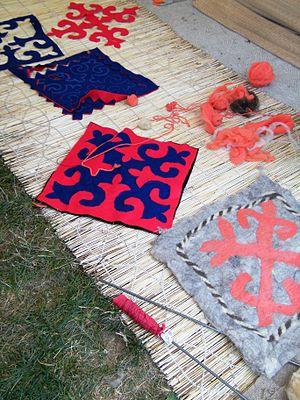
Bride Stories est un seinen manga sous forme d'histoire d'amour historique écrit et dessiné par Kaoru Mori, également connue pour son œuvre Emma. Il est prépublié depuis octobre 2008 par l'éditeur Enterbrain dans le magazine Harta, anciennement Fellows!, et douze tomes sont sortis en décembre 2019.
Cet article traite de différents aspects de la culture au Kirghizistan, un pays d'Asie centrale.